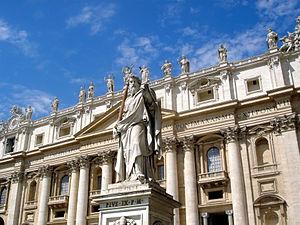
Statue de Saint Paul devant la Basilique Saint Pierre.
La maison de Paul à Tarse est la maison présumée où serait né et où aurait vécu saint Paul de Tarse au début du christianisme à Tarse en Cilicie. Avec son puits à eau, et l'église Saint-Paul de Tarse de la cité, elle est un important lieu de pèlerinage chrétien.